Roud Folk Song Index

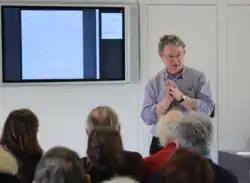
Steve Roud, creator of the Roud Folk Song Index, speaking about "The Full English" website at Clare College, Cambridge in March 2014.

The index was compiled and is maintained by Steve Roud, formerly the Local Studies Librarian in the London Borough of Croydon. He was also Honorary Librarian of the Folklore Society.